Madam Chief Minister

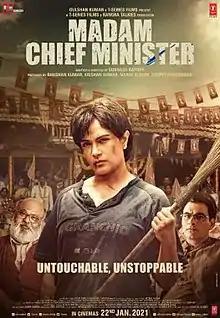
Theatrical release poster

Madam Chief Minister is a 2021 Indian Hindi-language political drama film directed by Subhash Kapoor. The film stars Richa Chadda in the lead role. The film's official announcement was made by Chadda on 12 February 2020. The film was shot in Lucknow all through November and December 2019 in a start-to-finish 40-day schedule. The film was theatrically released on 2 January 2021.